Question: Please indicate a possible affordance area of the knife that can be used for cutting
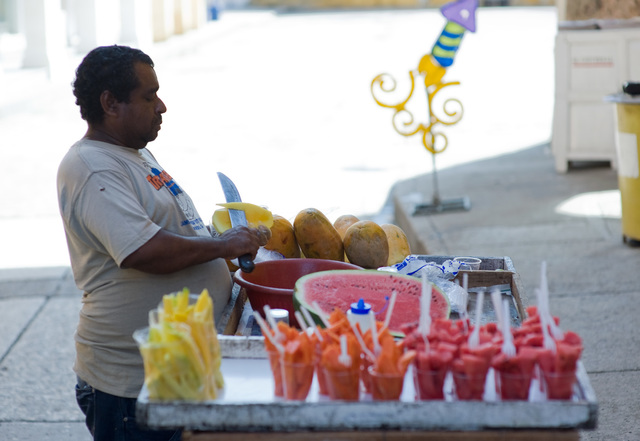
Answer: [211.5, 155, 262.5, 267]